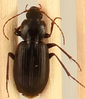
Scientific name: Calathus advena
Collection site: Niwot Ridge NEON (NIWO), plot NIWO_009